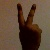
The image shows a hand gesture representing the number 2 in Indian Sign Language.